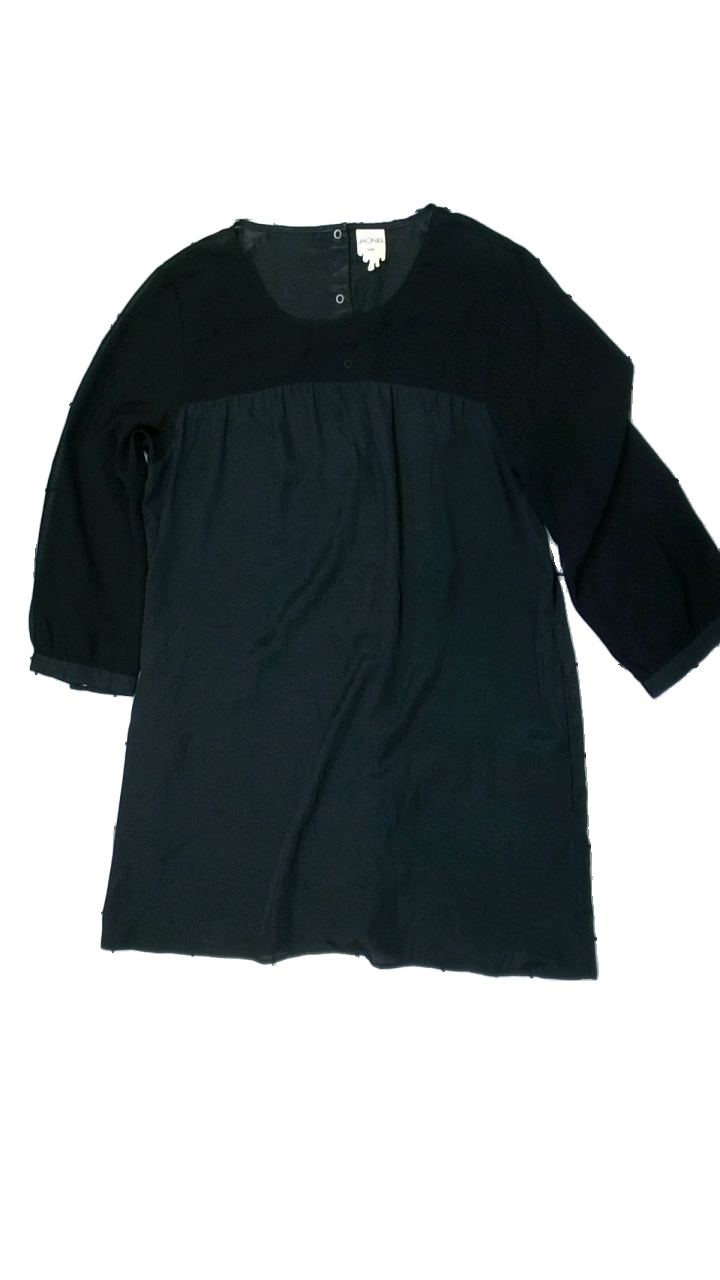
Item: Dress (Ladies)
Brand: Monki
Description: svart klänning med fläckar i nacken och lösa trådar längst ner
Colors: Black
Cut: Regular
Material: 100% polyester
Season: All
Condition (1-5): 3
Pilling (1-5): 4
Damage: fläckar
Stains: Major
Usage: Export
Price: <50